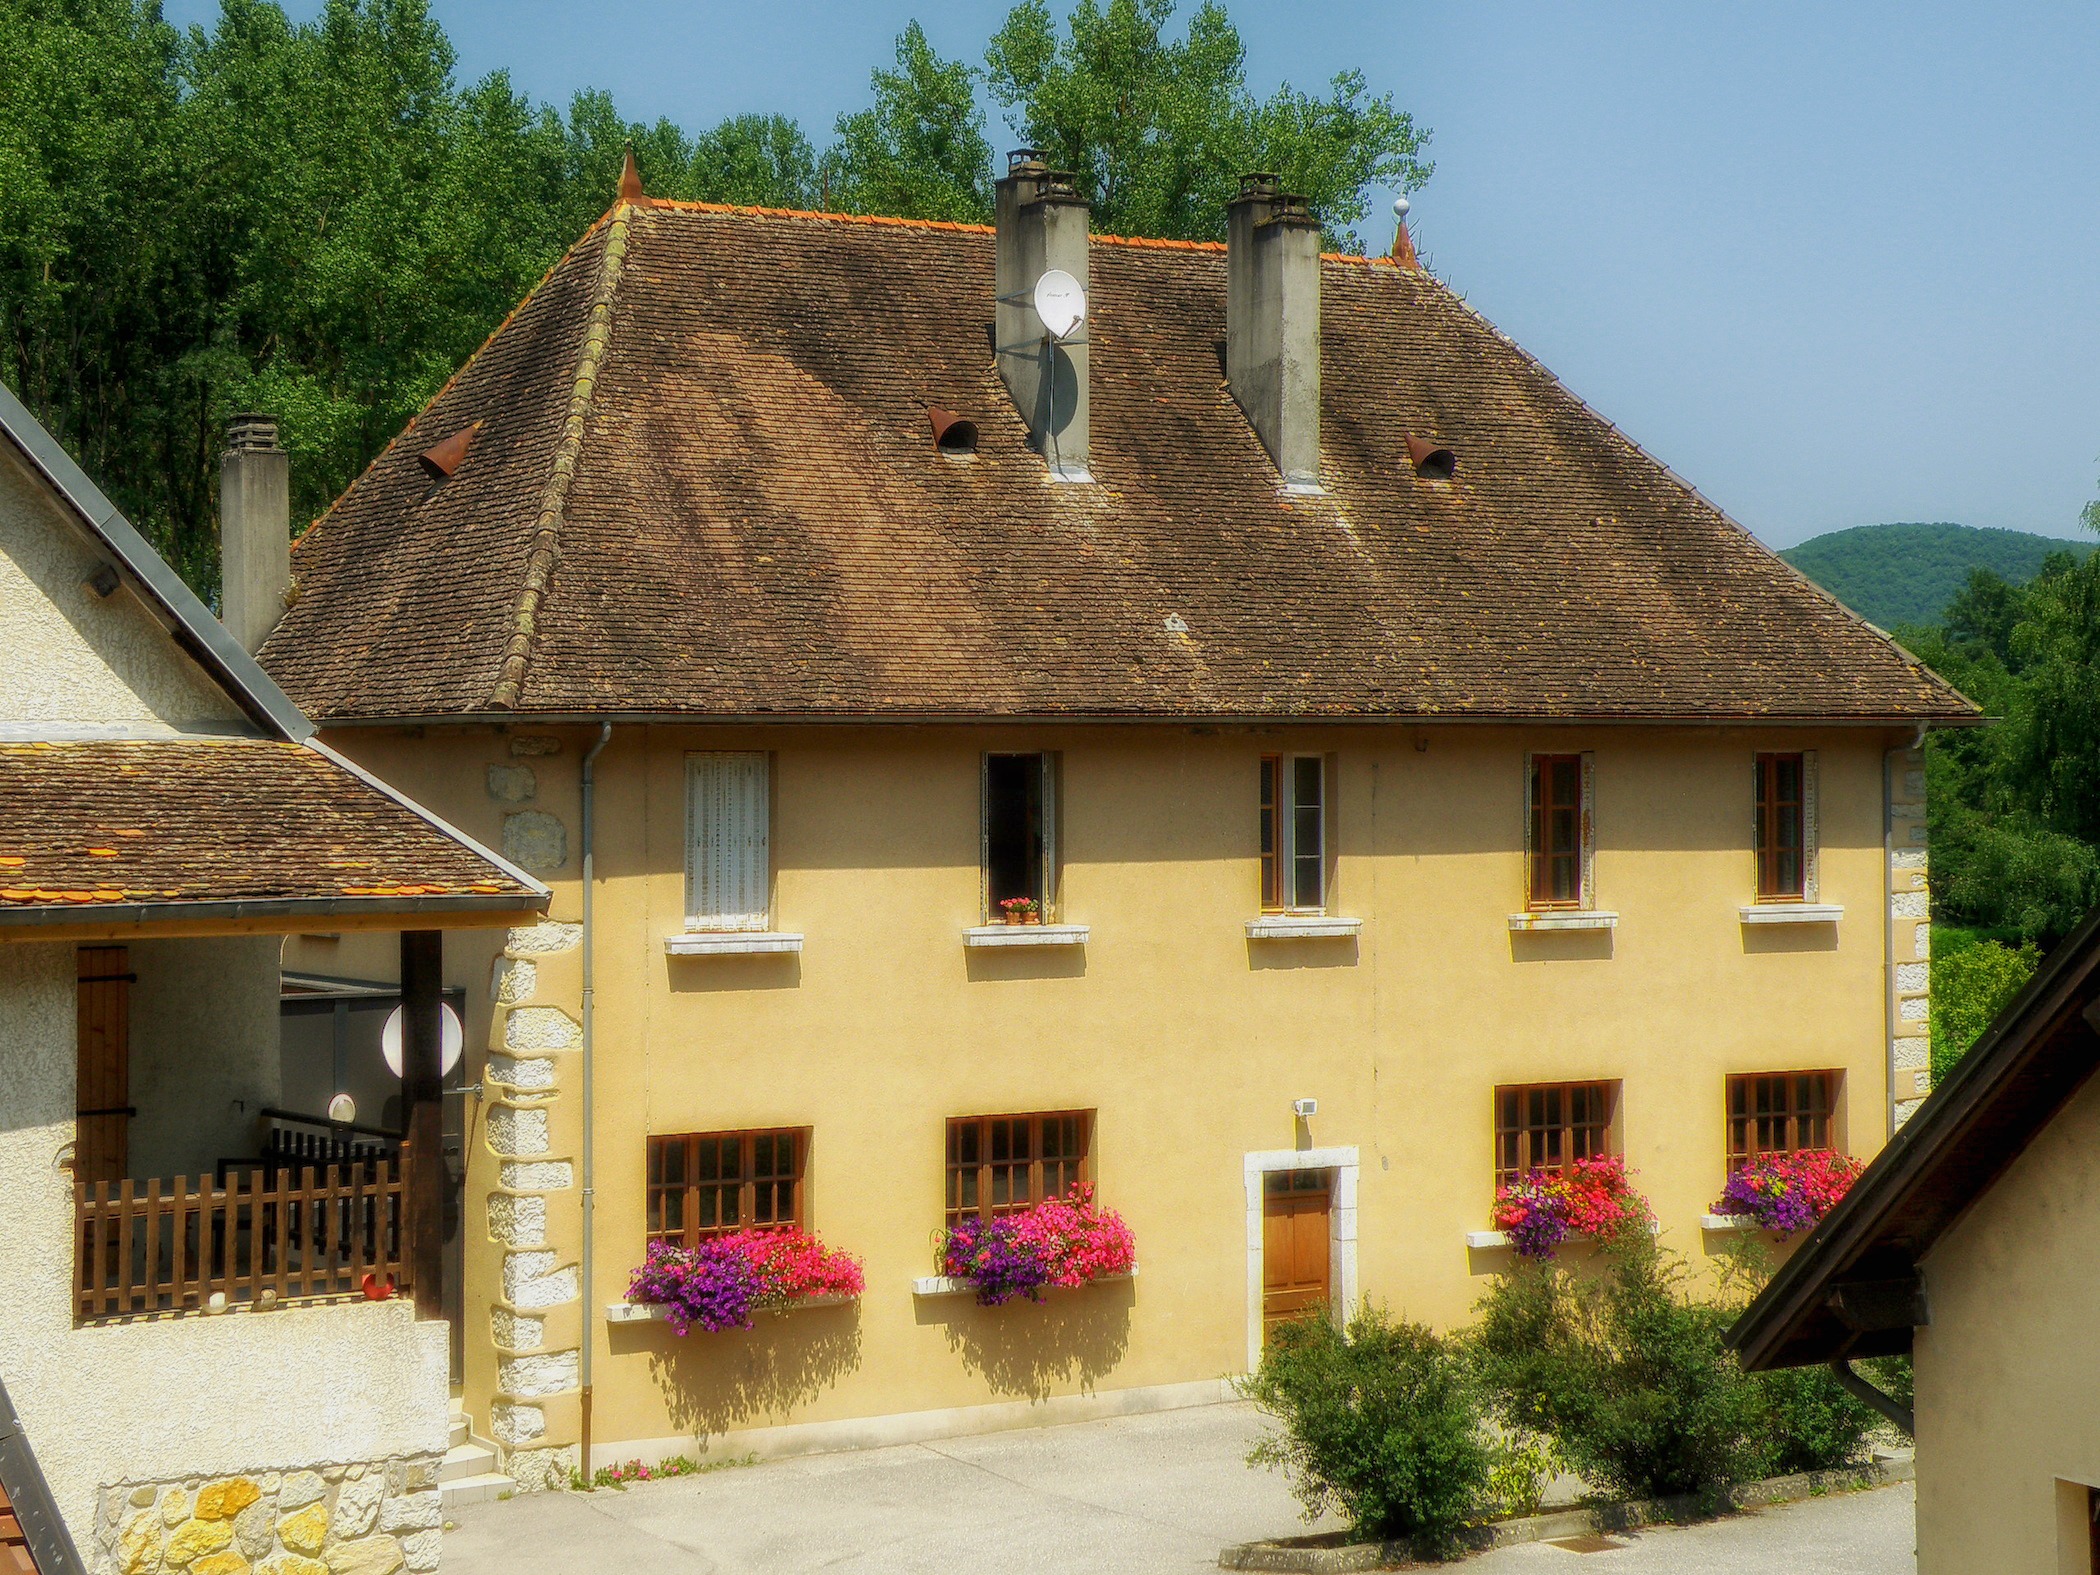
villa, house, roof, building, home, summer, village, france, cottage, facade, property, flowers, trees, buildings, houses, farmhouse, estate, thatching, rural area, chanaz